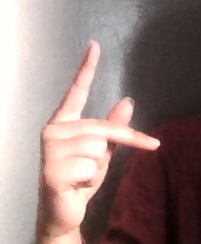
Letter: dha